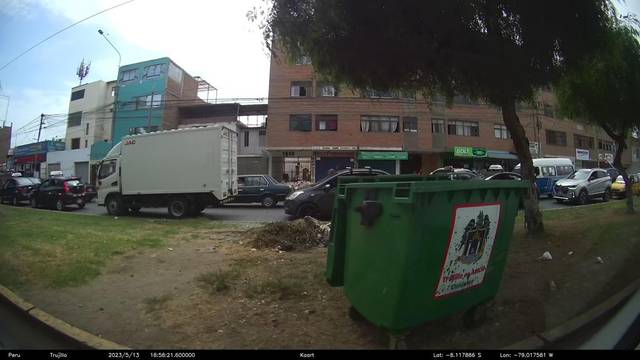
Region: Peru
Coordinates: -8.118, -79.018